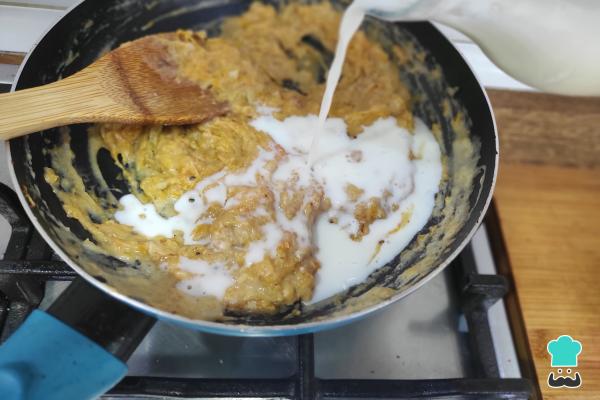
Echa un pequeño chorro y remueve así sucesivamente, verás que va soltándose y tomando otra textura. Si ves que precisa más leche, añádesela. Remueve sin parar hasta que veas que se despega de los bordes al removerla, esto nos indica que ya está lista.